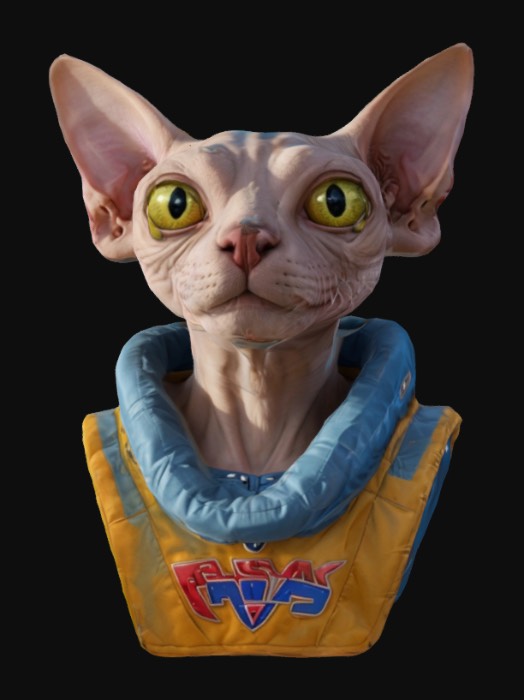
미적 점수 (1~10점): 4